Brzeziny, Warsaw

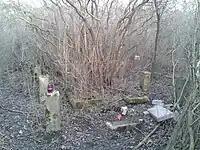
Brzeziny Evangelical Cemetery in 2015.

In the 19th century, the area of Brzeziny was settled by Olęders, a group of people of German origin.